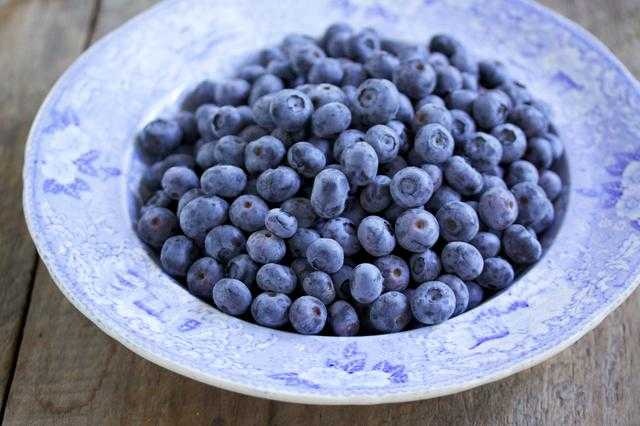
Label: Blueberry